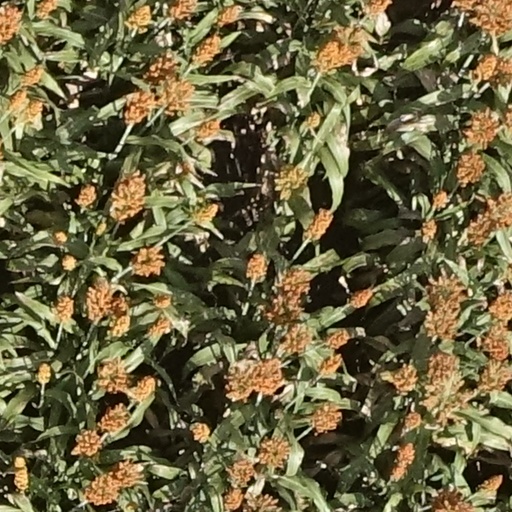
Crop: sorghum